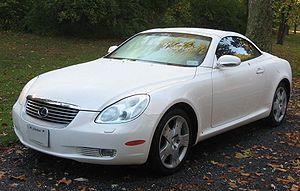
La Lexus SC est un coupé quatre places de luxe vendu par Lexus depuis 1991. La SC a son moteur installé à l'avant et une transmission arrière. La première génération de la Lexus SC a été introduite en 1991 avec un moteur V8 sous la dénomination SC 400 puis plus tard avec un 6 cylindres en lignes sous le nom de SC 300. Tous les deux ont été produits jusqu'à son remplacement en 2000 par la SC 430 qui sortit un an après. La SC 430 a comme nouveauté le fait d'avoir un toit découvrable, elle devient donc un coupé cabriolet. Mais elle maintient son V8 qui a été remanié et amélioré. La première génération a été dessinée principalement en Californie et la seconde dans les studios de création en Europe.